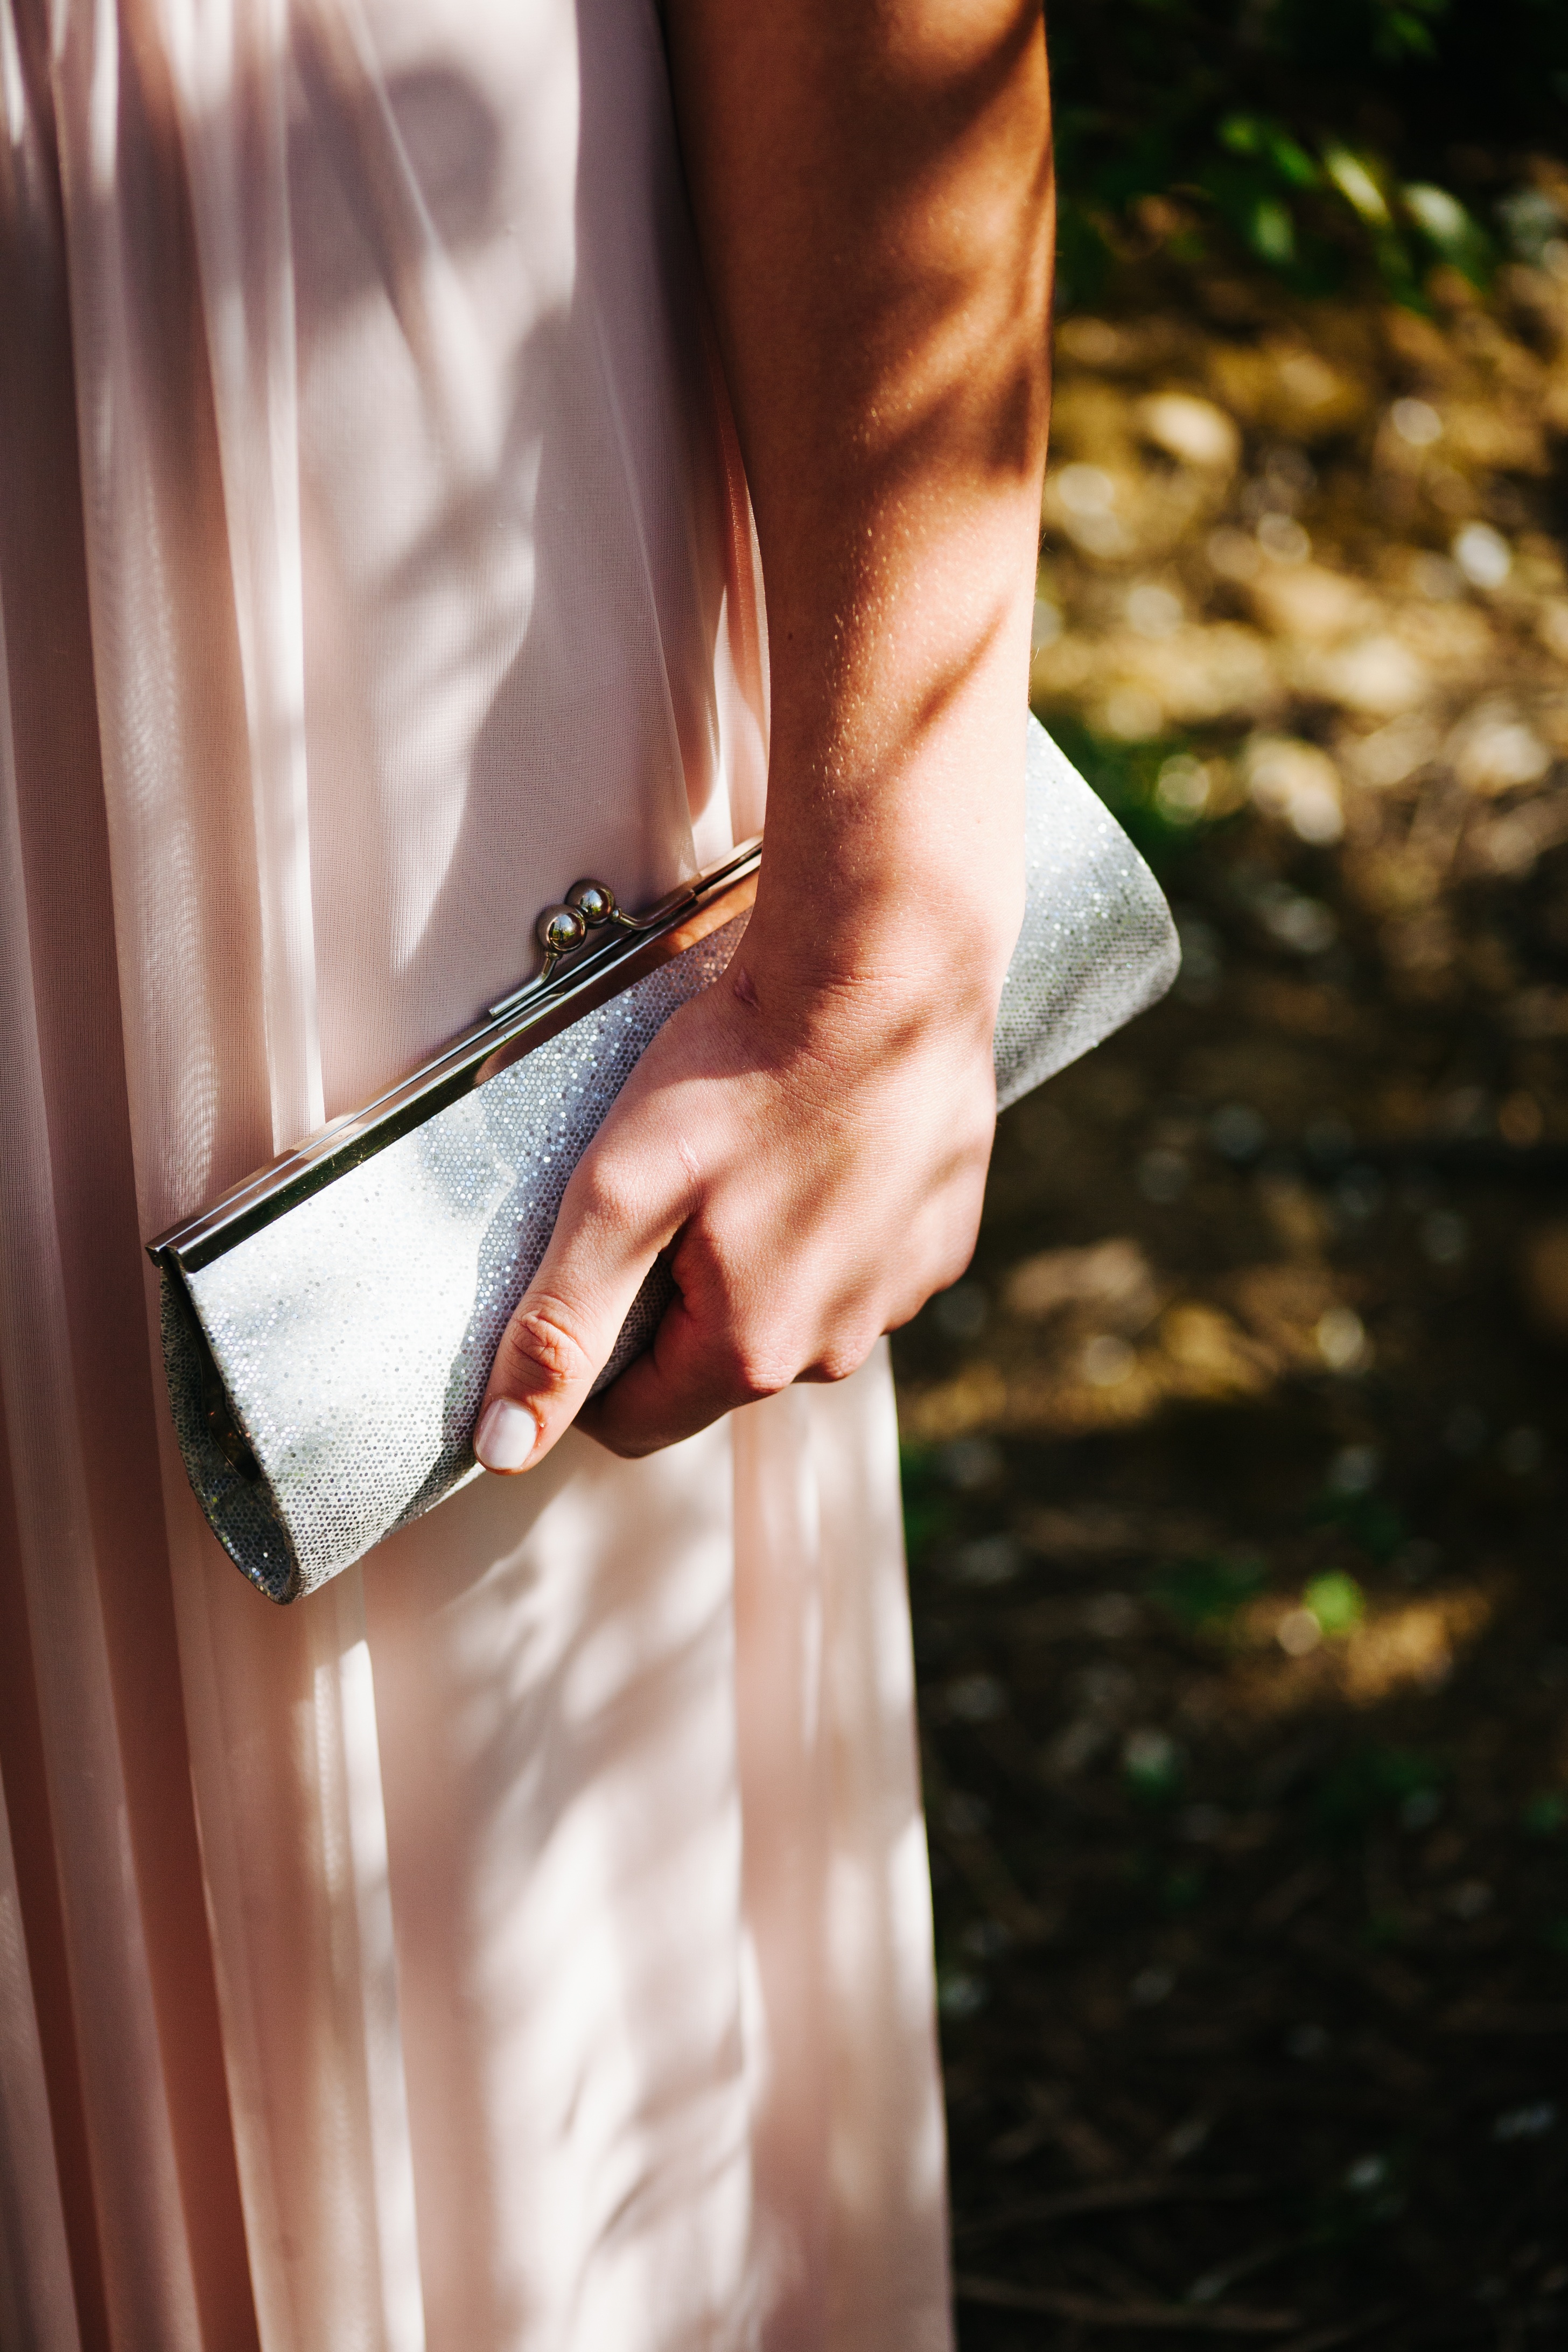
hand, leg, finger, spring, bride, dress, photograph